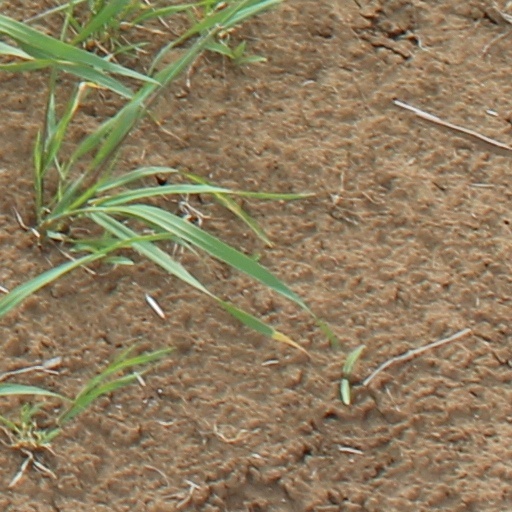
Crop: wheat